Louis René Vialy

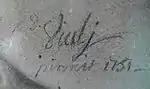
Signature of Vialy (1751)

The son of Jacques Vialy, a Sicilian painter born at Trapani but who moved to Provence, Louis-René Vialy was born at Aix-en-Provence. He began his career decorating sedan chairs, as attested by Mariette, who wrote that "it was a very popular taste in Provence to have ornamented sedan chairs". His father was naturalised as a French subject by letters registered at the cour des comptes of Aix-en-Provence in 1720 and died in Aix on 25 December 1745 aged 95. He was buried the following day in the old parish church of La Madeleine, beside Jean-Baptiste van Loo who had died on 29 September the same year.